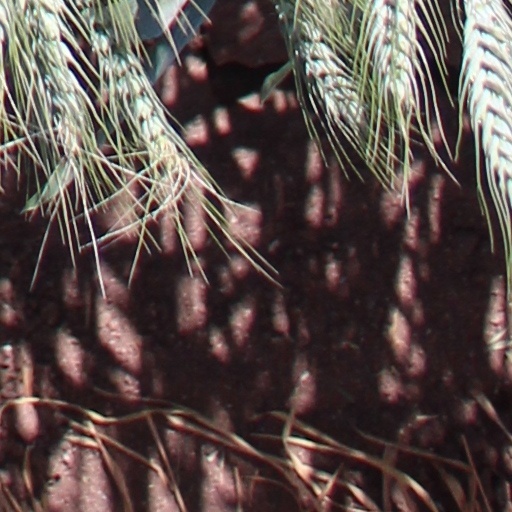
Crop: wheat